Jacques-Louis Hénon

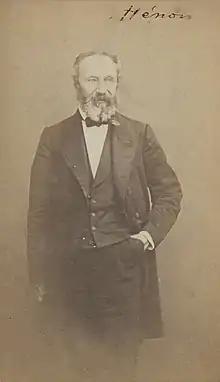
Jacques-Louis Hénon, photograph by Étienne Carjat

Jacques-Louis Hénon (31 May 1802 in Lyon – 28 March 1872 in Montpellier) was a French republican politician. He was member of the Corps législatif in 1852 and from 1857 to 1869. He was the mayor of Lyon from 1870 to 1872.